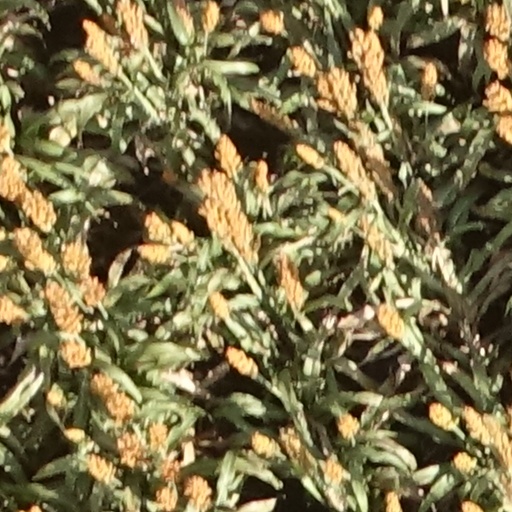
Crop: sorghum